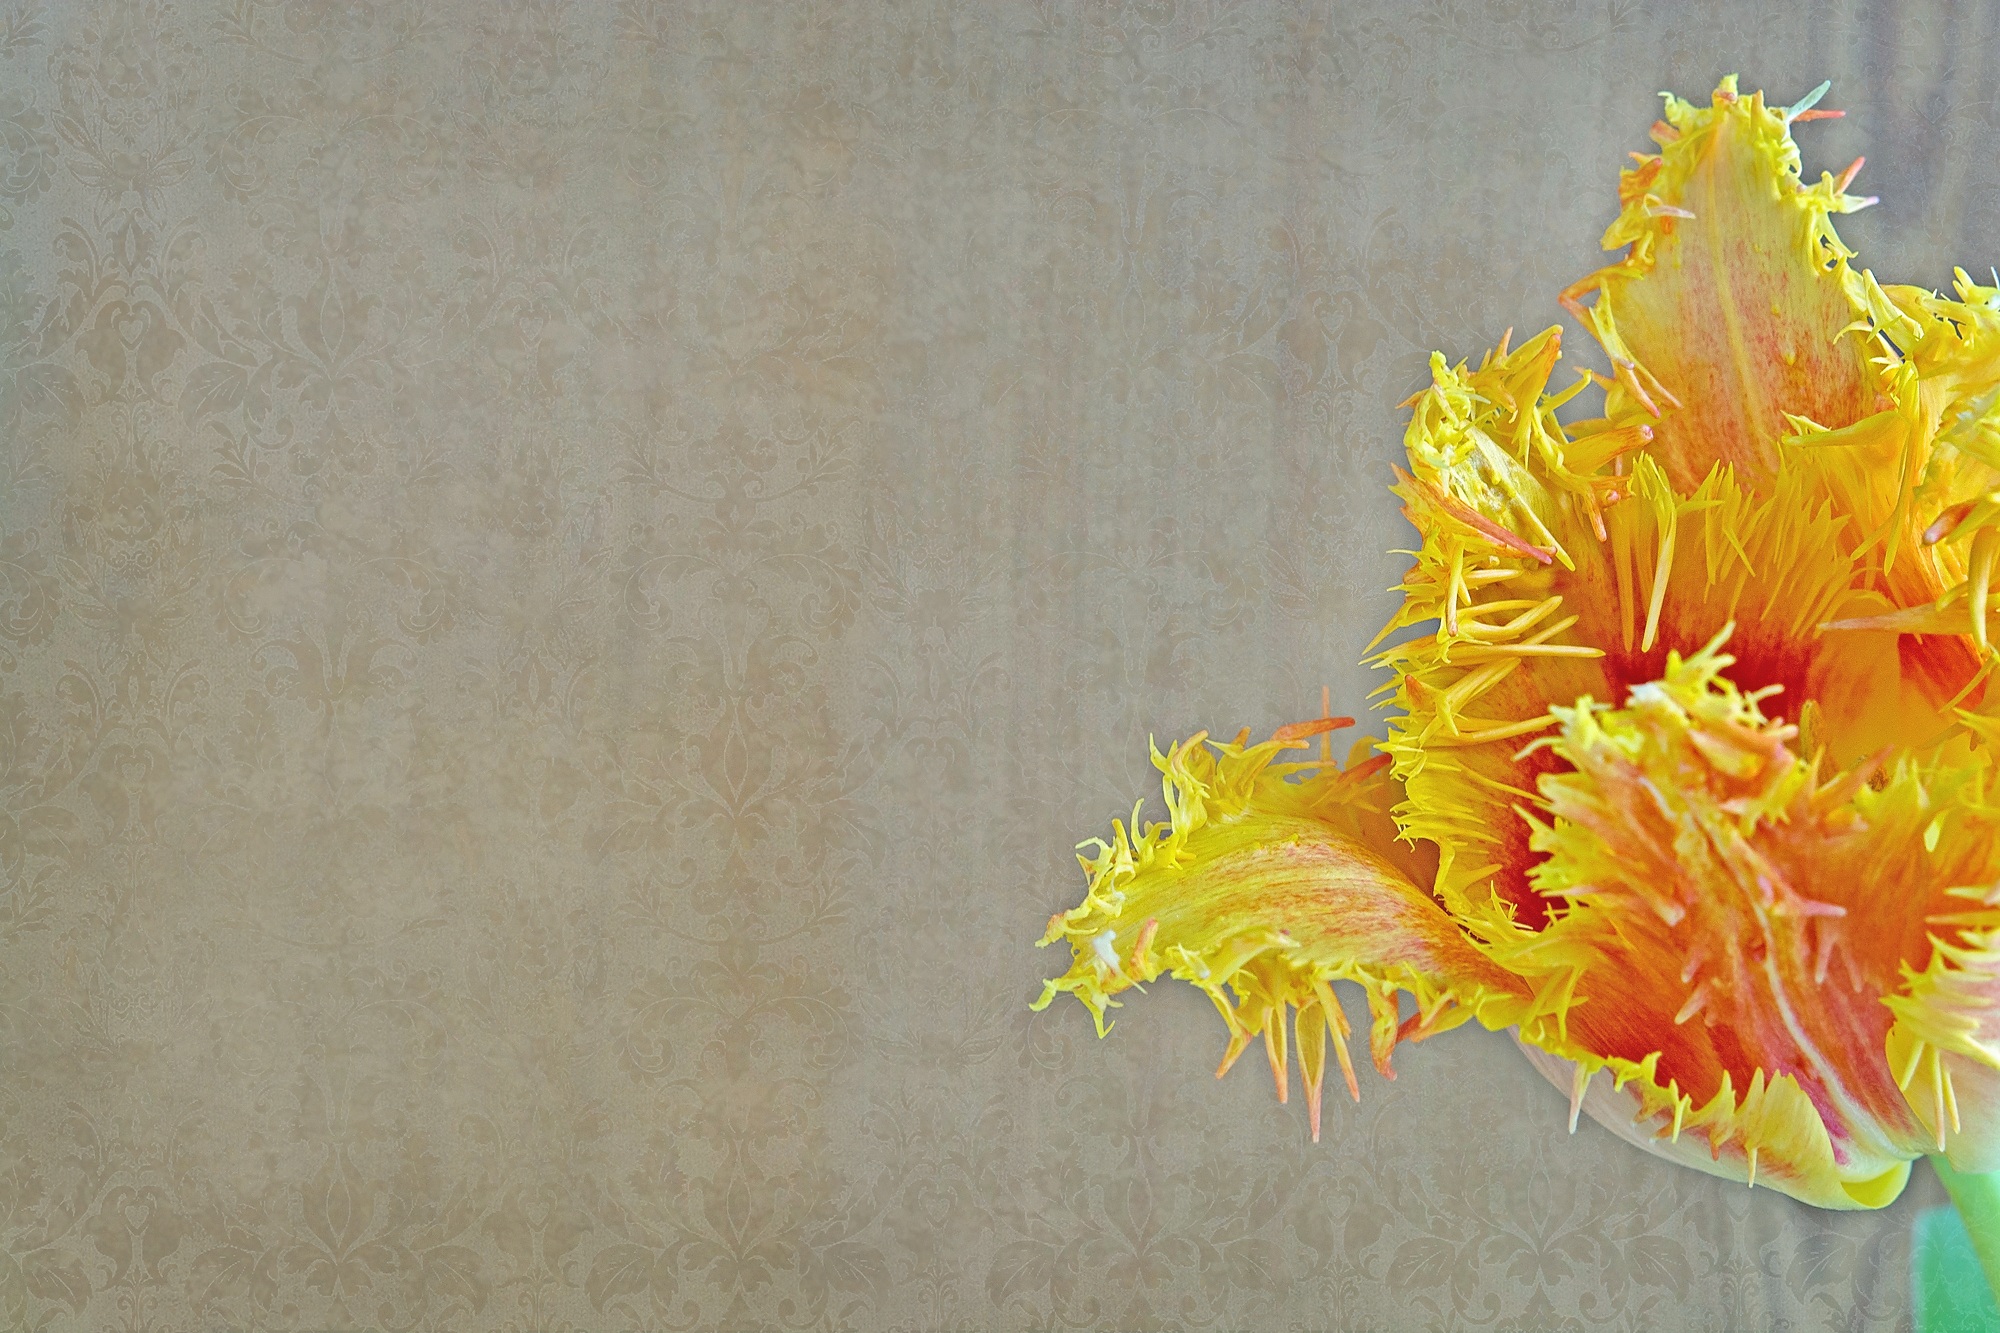
blossom, plant, leaf, flower, petal, bloom, tulip, orange, color, yellow, close, flora, spring flower, text freedom, macro photography, flowering plant, schnittblume, land plant